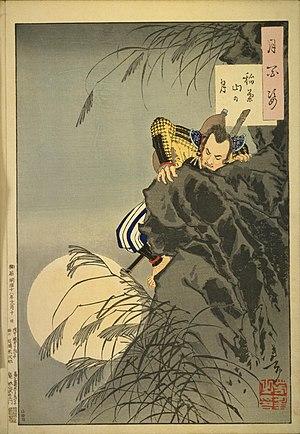
Le siège du château d'Inabayama en 1567 est la dernière bataille de la campagne d'Oda Nobunaga pour défaire le clan Saitō dans son château de montagne et conquérir la province de Mino au Japon. C'est un court siège de deux semaines, tenu entre le 13 et le 27 septembre 1567, ou dans le calendrier japonais : du 1ᵉʳ au 15ᵉ jour du 8ᵉ mois, au cours de la 10ᵉ année de l'ère Eiroku, selon la chronique de Nobunaga. Le siège prend fin par une bataille décisive et la victoire des forces combinées de Nobunaga, et il a pour conséquence l'assujettissement du clan Saitō, de ses vassaux et de ses alliés. Cette victoire est l'aboutissement de la « campagne de Mino » de Nobunaga, menée par intermittence au cours des six années précédentes. Elle met fin à la rivalité entre le clan Oda de la province d'Owari et le clan Saitō de Mino, rivalité commencée 20 ans auparavant entre Oda Nobuhide, le père de Nobunaga, et Saitō Dōsan.
Toyotomi Hideyoshi est le deuxième des trois unificateurs du Japon durant la période Sengoku : Oda Nobunaga, Toyotomi Hideyoshi et Tokugawa Ieyasu.